The Eighth Day (1996 film)

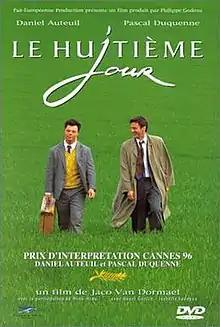
Theatrical release poster

The Eighth Day is a 1996 Franco-Belgian comedy-drama film that tells the story of the friendship that develops between two men who meet by chance. Harry (Daniel Auteuil), a divorced businessman who feels alienated from his children, meets Georges (Pascal Duquenne), an institutionalised man with Down syndrome, after Georges has escaped from his mental institution and is nearly run over by Harry. The film was selected as the Belgian entry for the Best Foreign Language Film at the 69th Academy Awards, but was not accepted as a nominee.